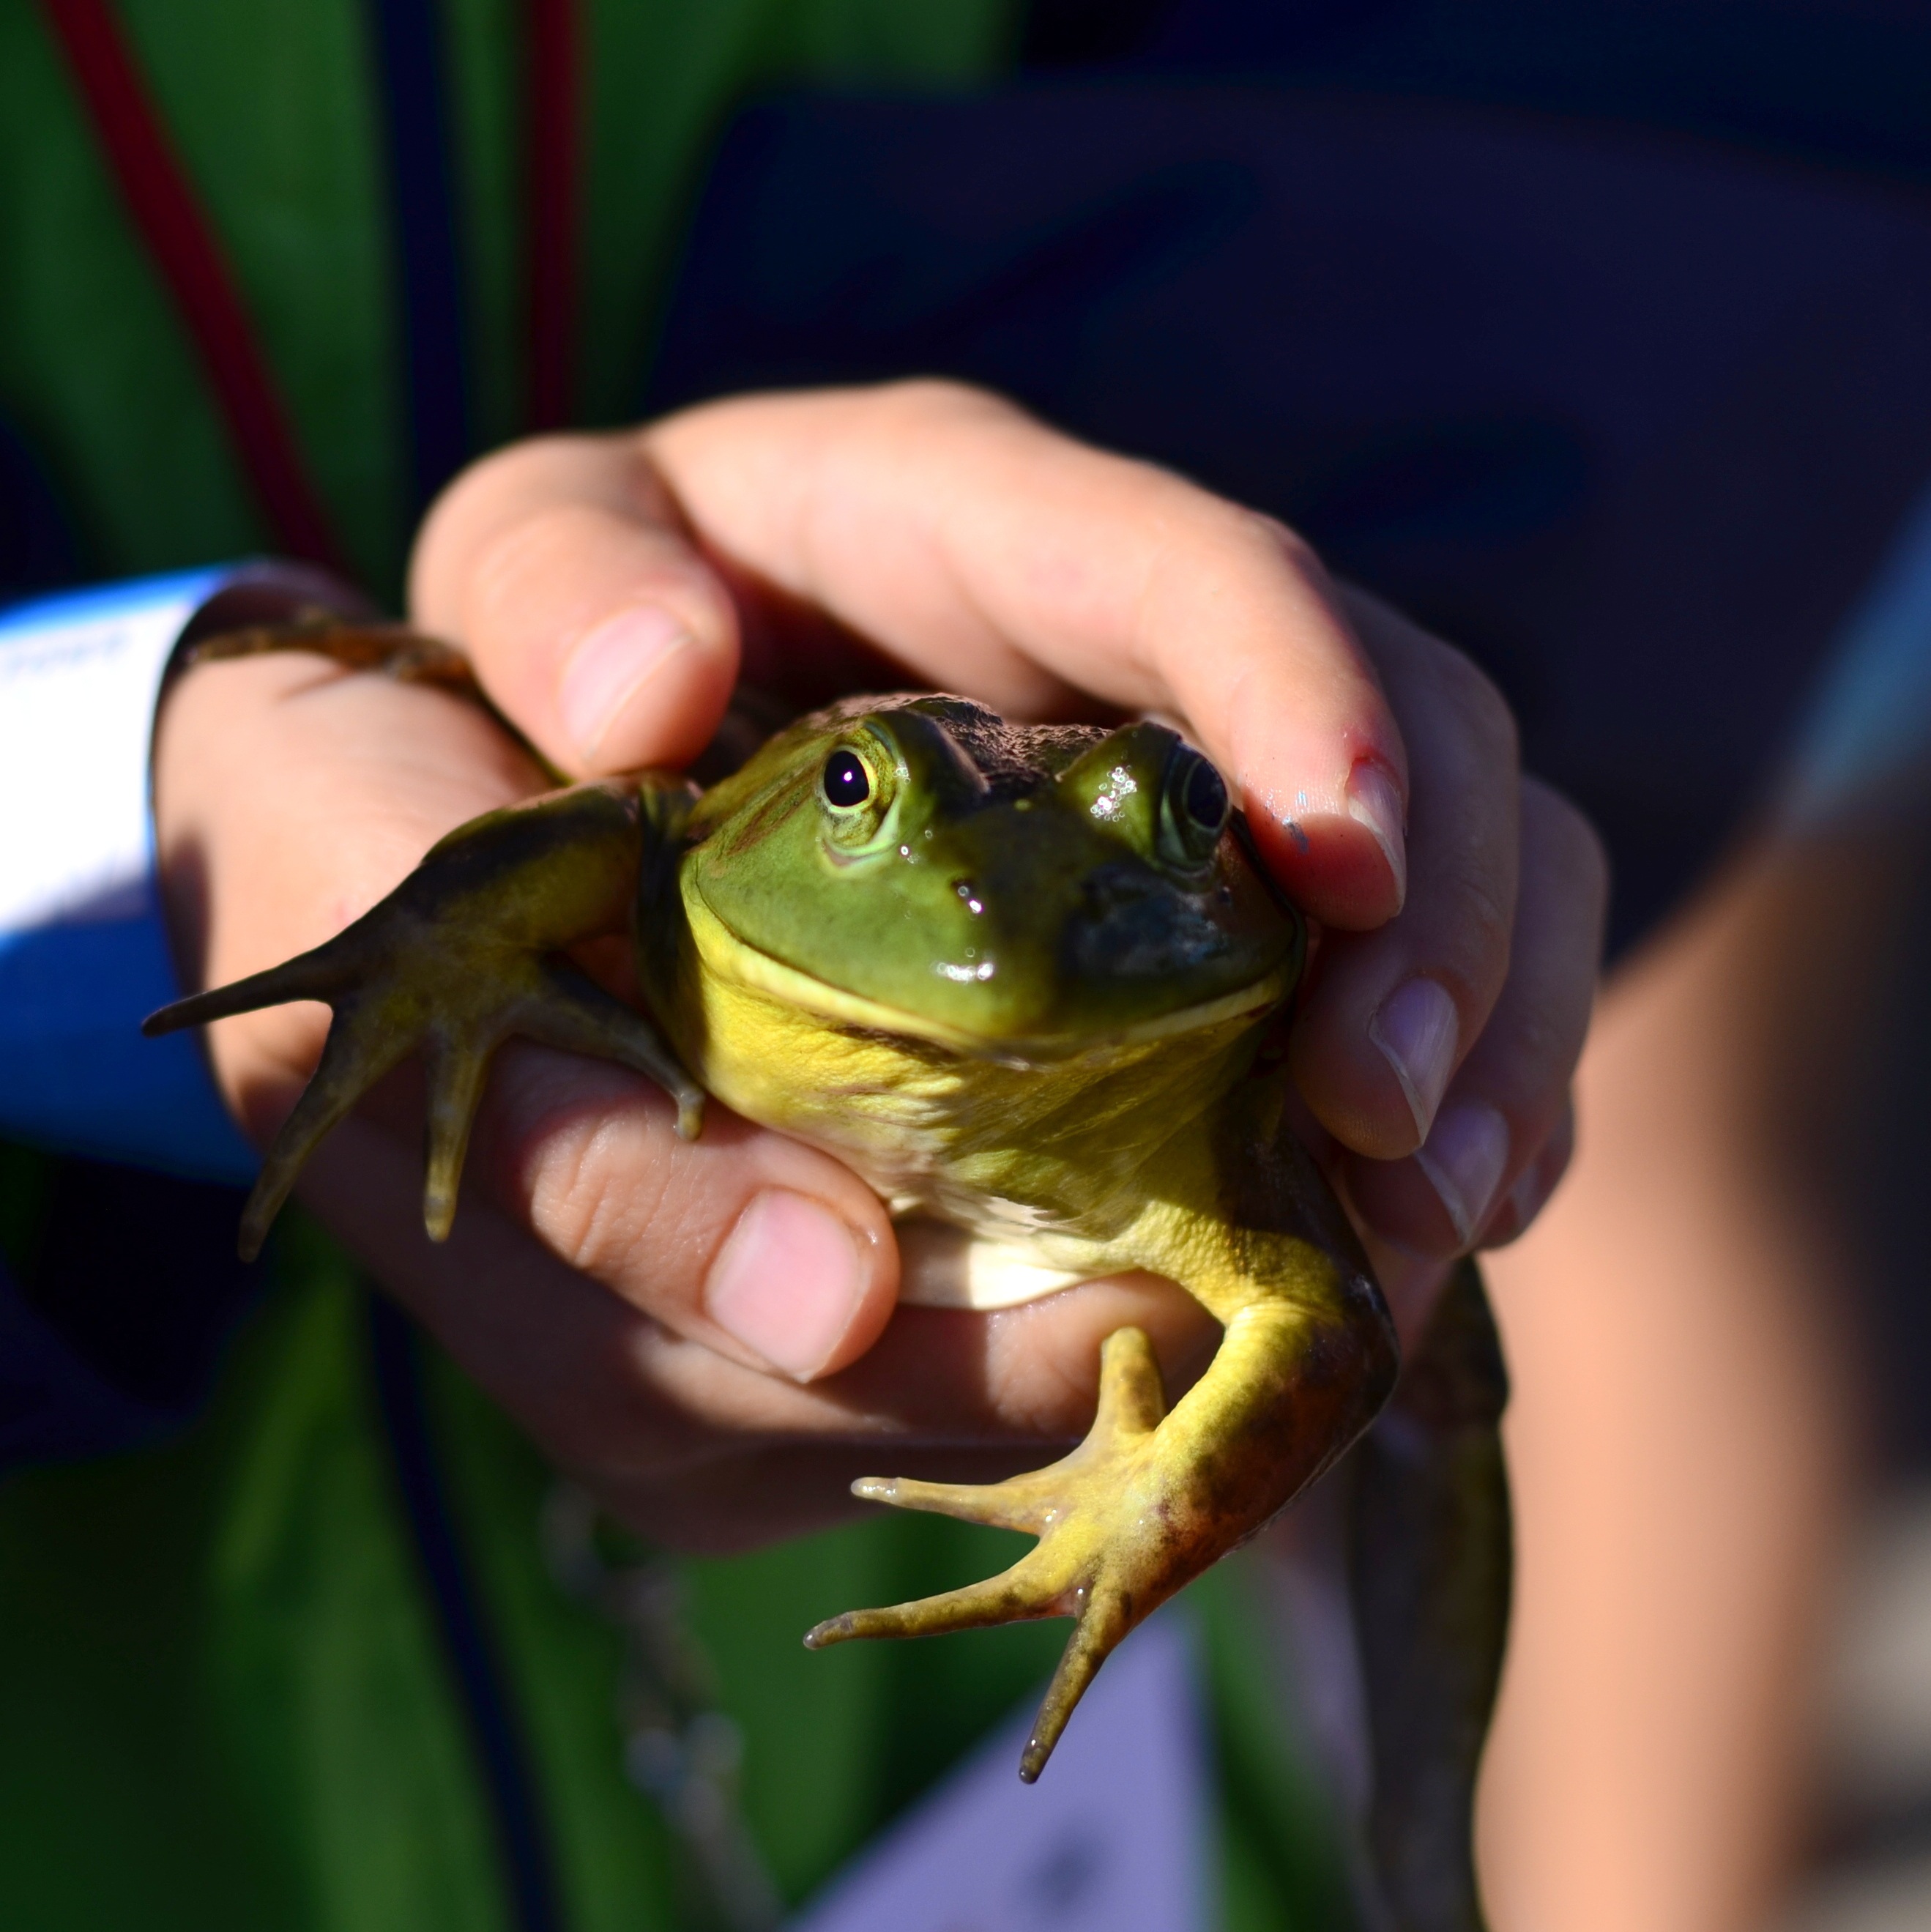
play, boy, kid, jump, summer, child, frog, toad, amphibian, childhood, fauna, activity, tree frog, fun, happy, happiness, fair, organism, indiana, county fair, bullfrog, ranidae, elkhart